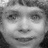
Emotion: surprise